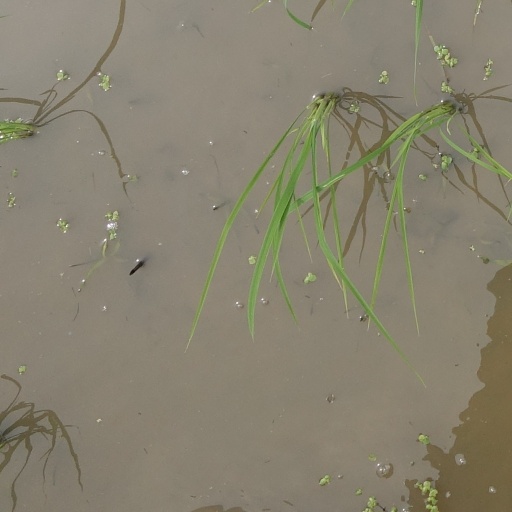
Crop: rice